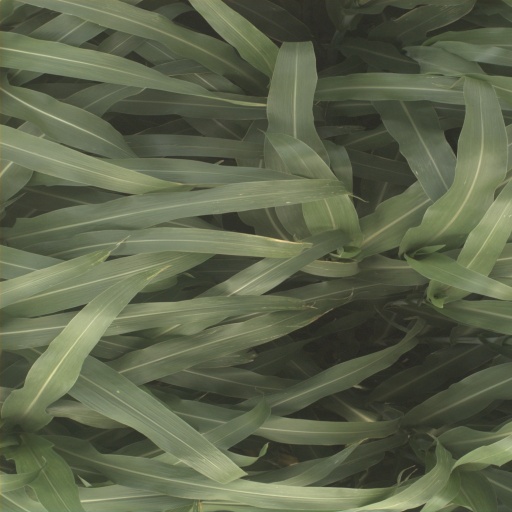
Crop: sorghum